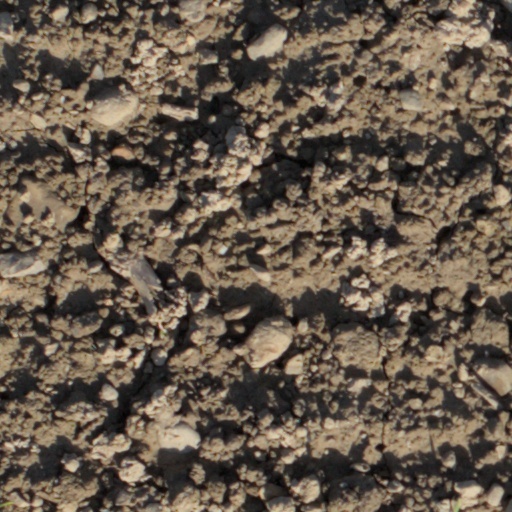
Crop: wheat